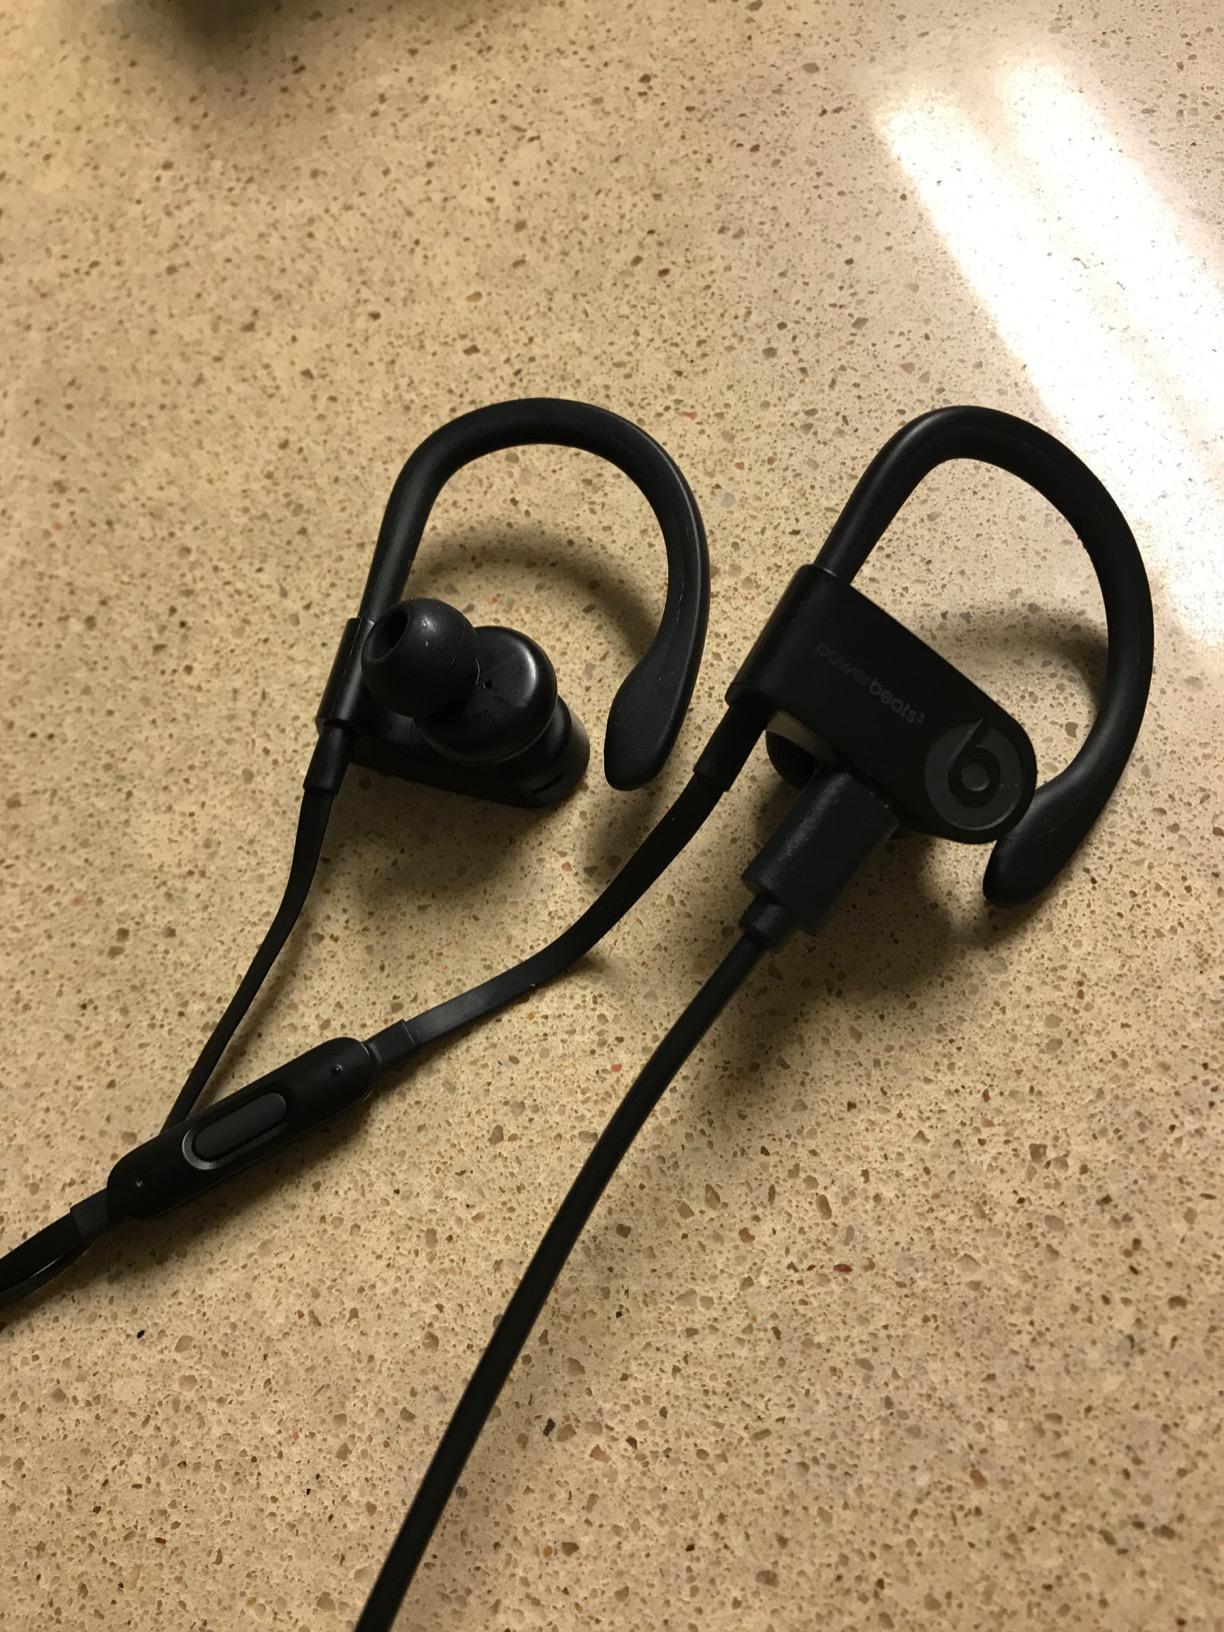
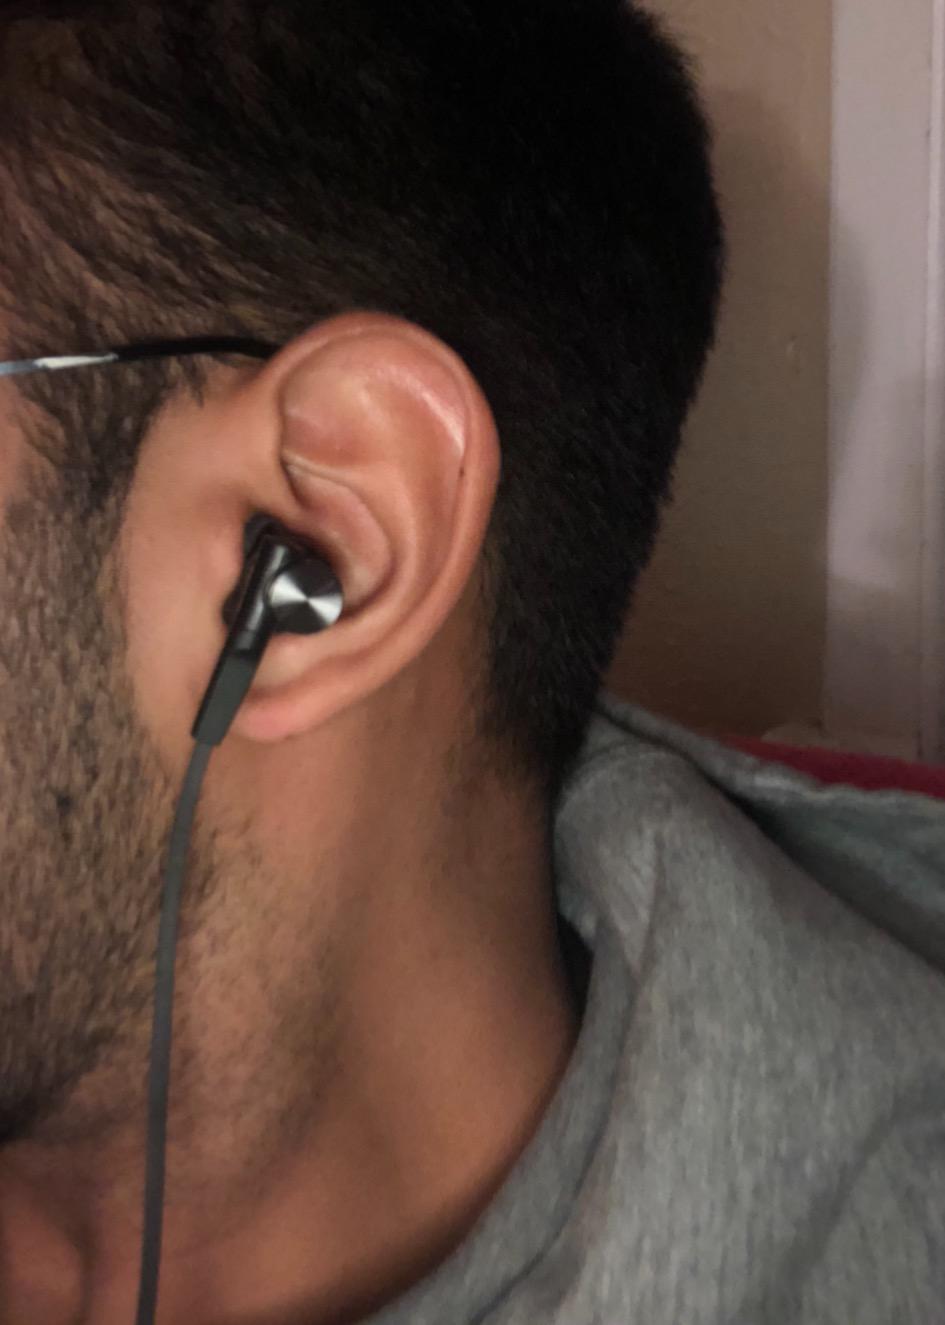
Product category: headphones
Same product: no